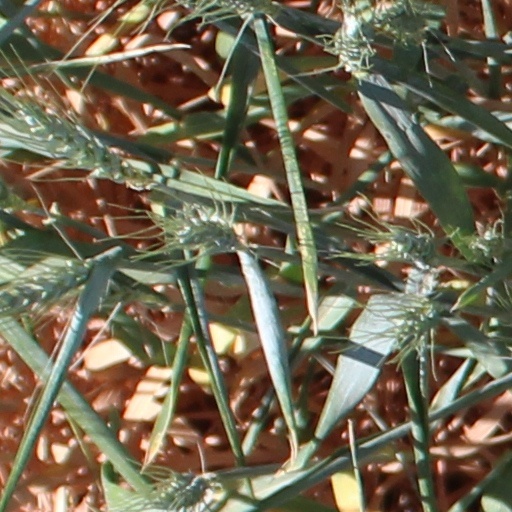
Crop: wheat